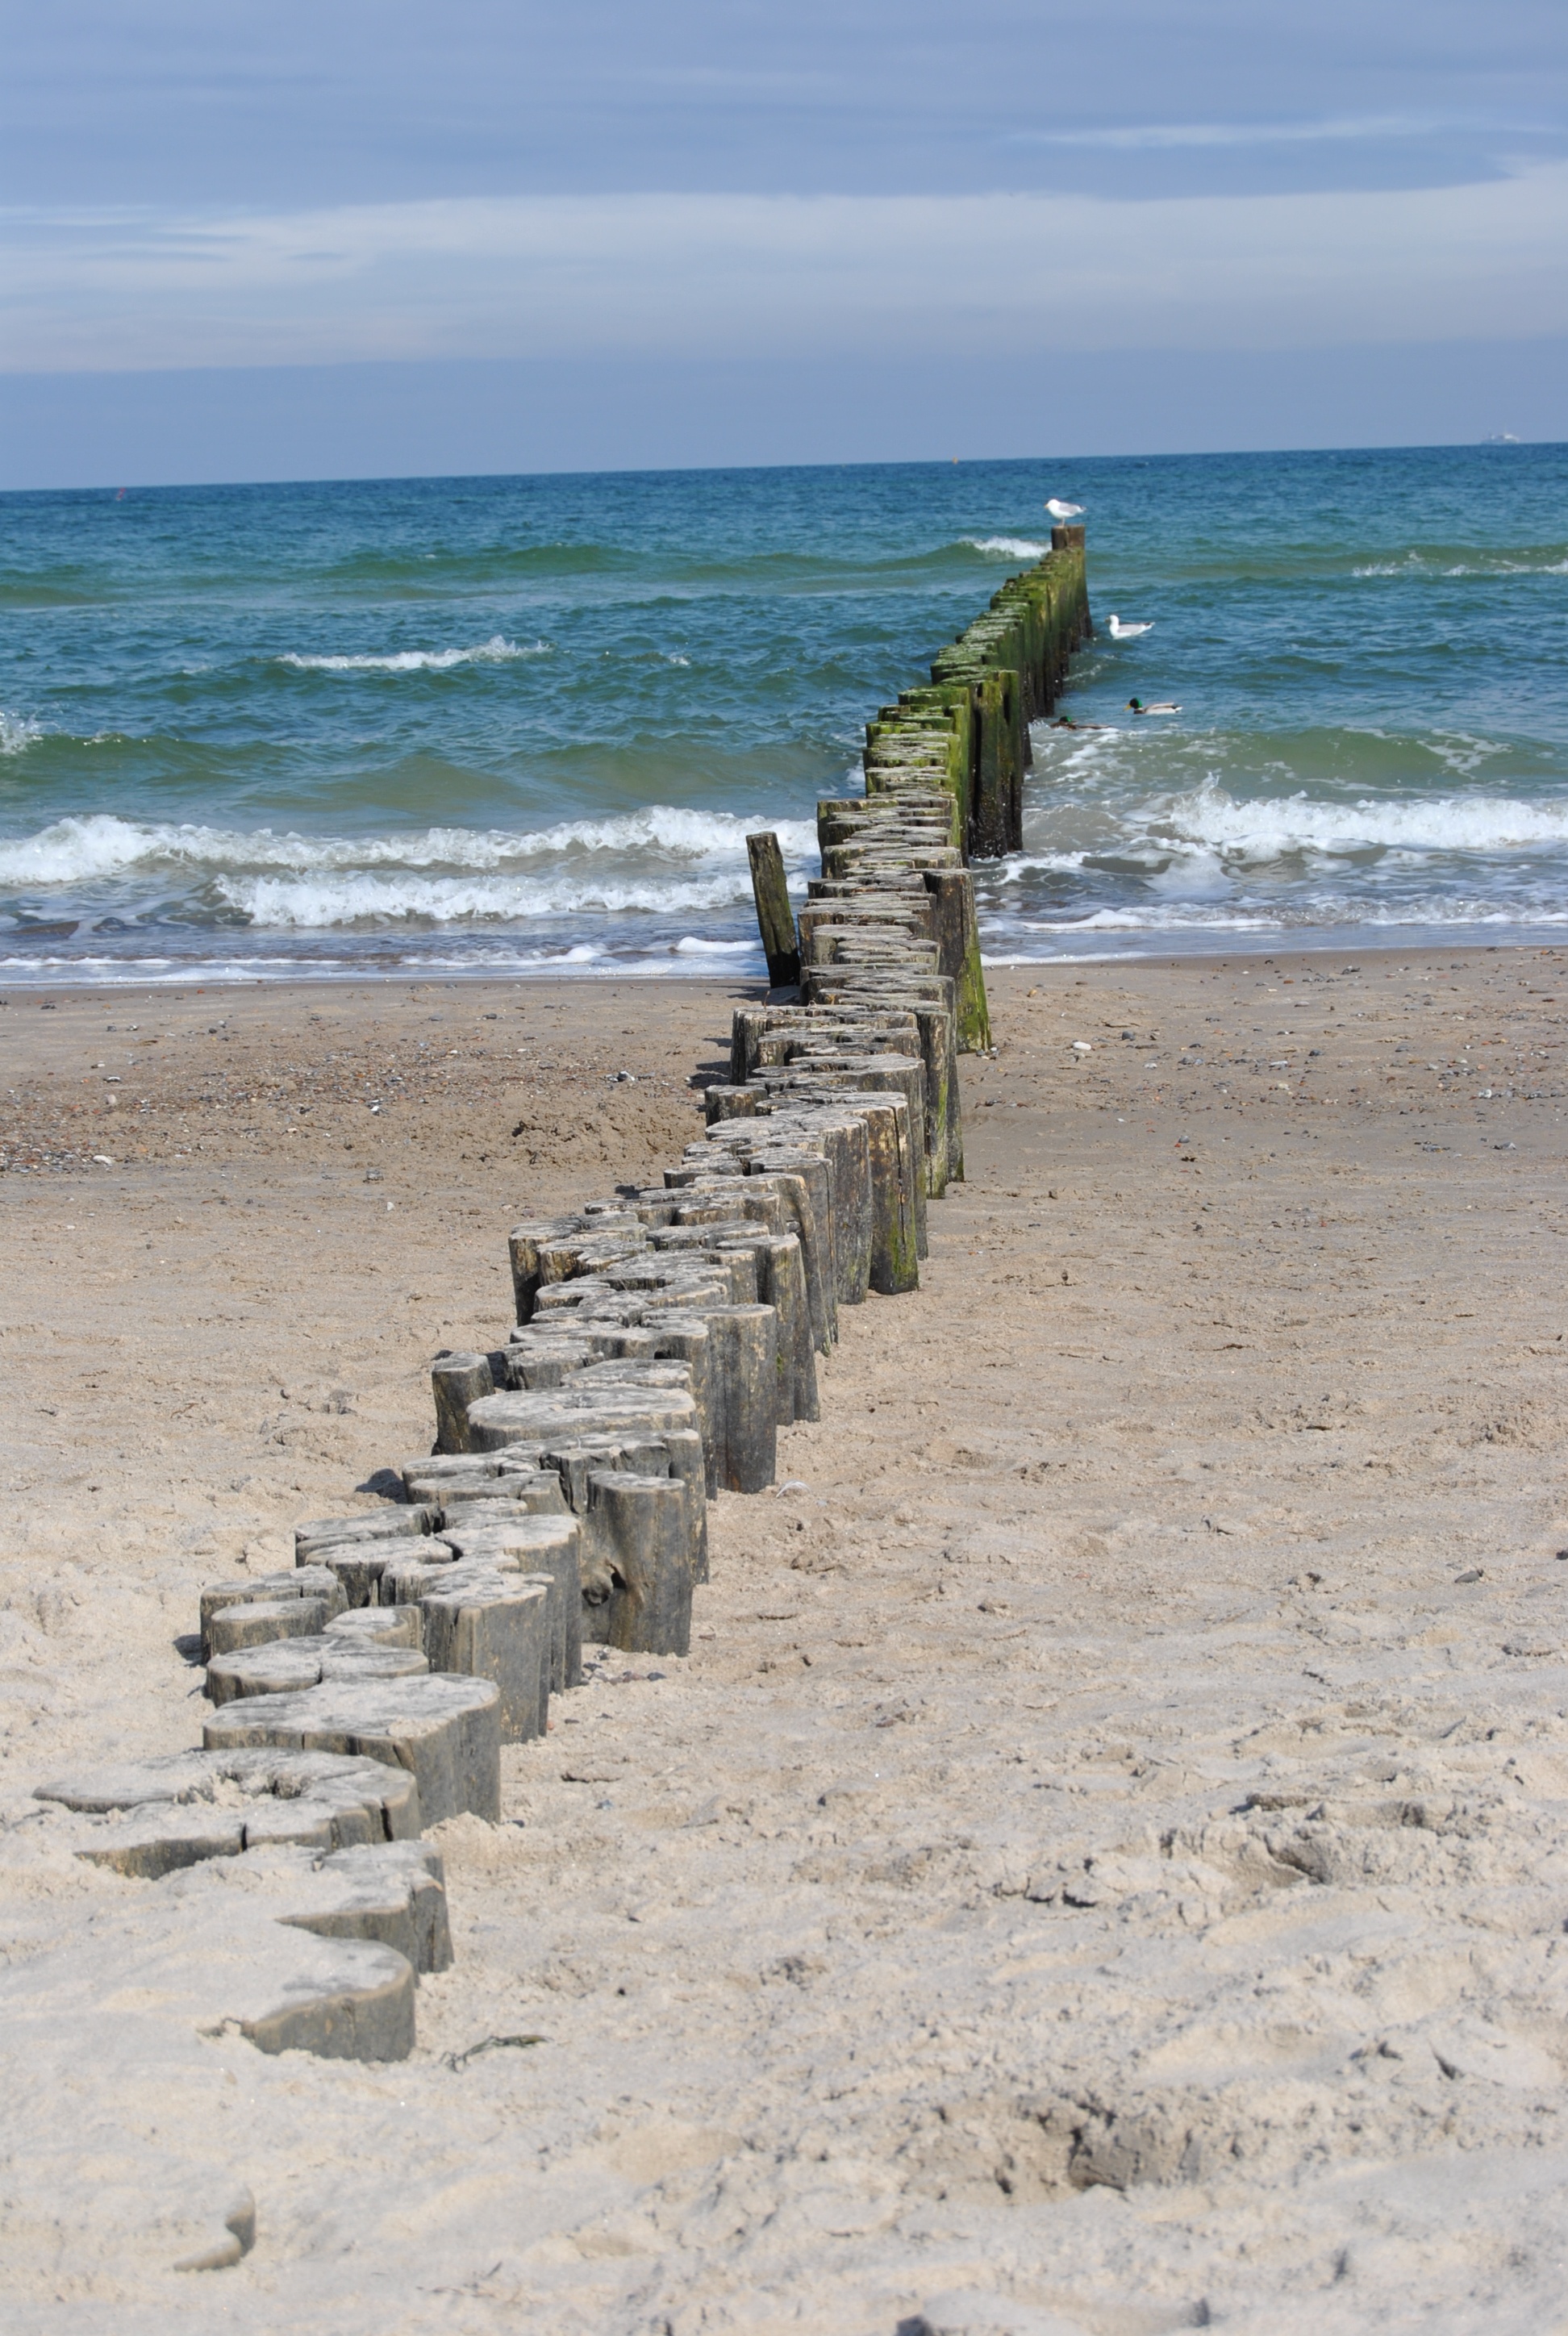
beach, sea, coast, water, sand, rock, ocean, shore, wave, walkway, vacation, cliff, terrain, material, body of water, breakwater, cape, baltic sea, wind wave